Sky position (RA, Dec in degrees): 151.14, 29.968
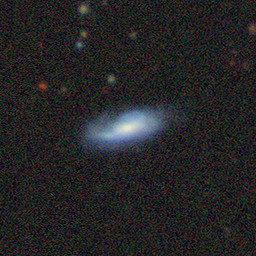
Galaxy morphology: Disturbed Galaxies